St. Mary Star of the Sea (Newport, Vermont)

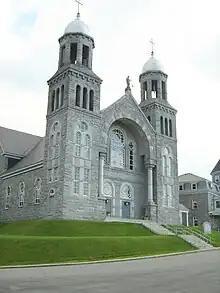

An unknown Canadian priest celebrated the first mass in Newport in 1840 at a place called Indian Point.